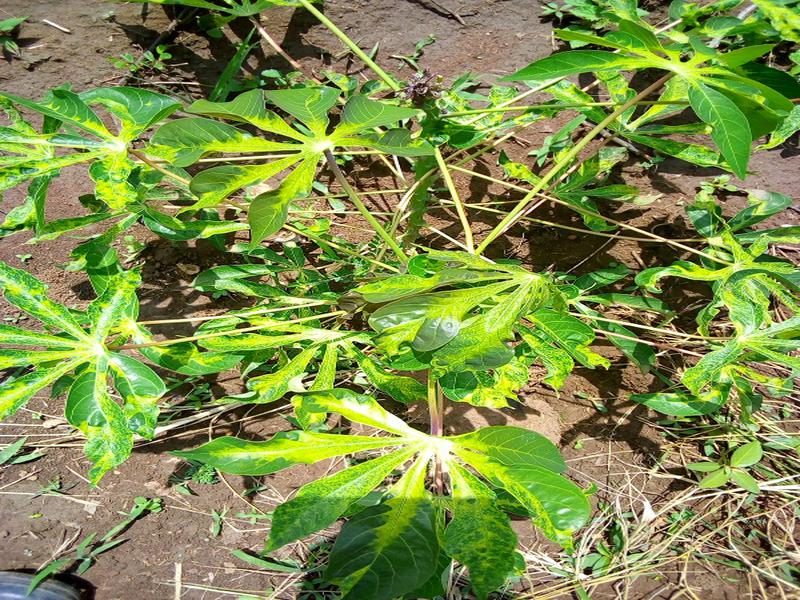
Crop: cassava
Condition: mosaic_disease